Burnham Market

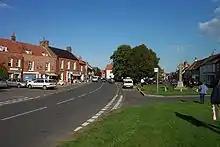
The village green

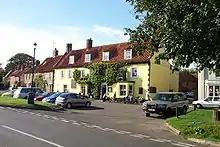
The Hoste Arms

Burnham Market is a village and civil parish in the English county of Norfolk. The village is located north-east of King's Lynn and north-west of Norwich.